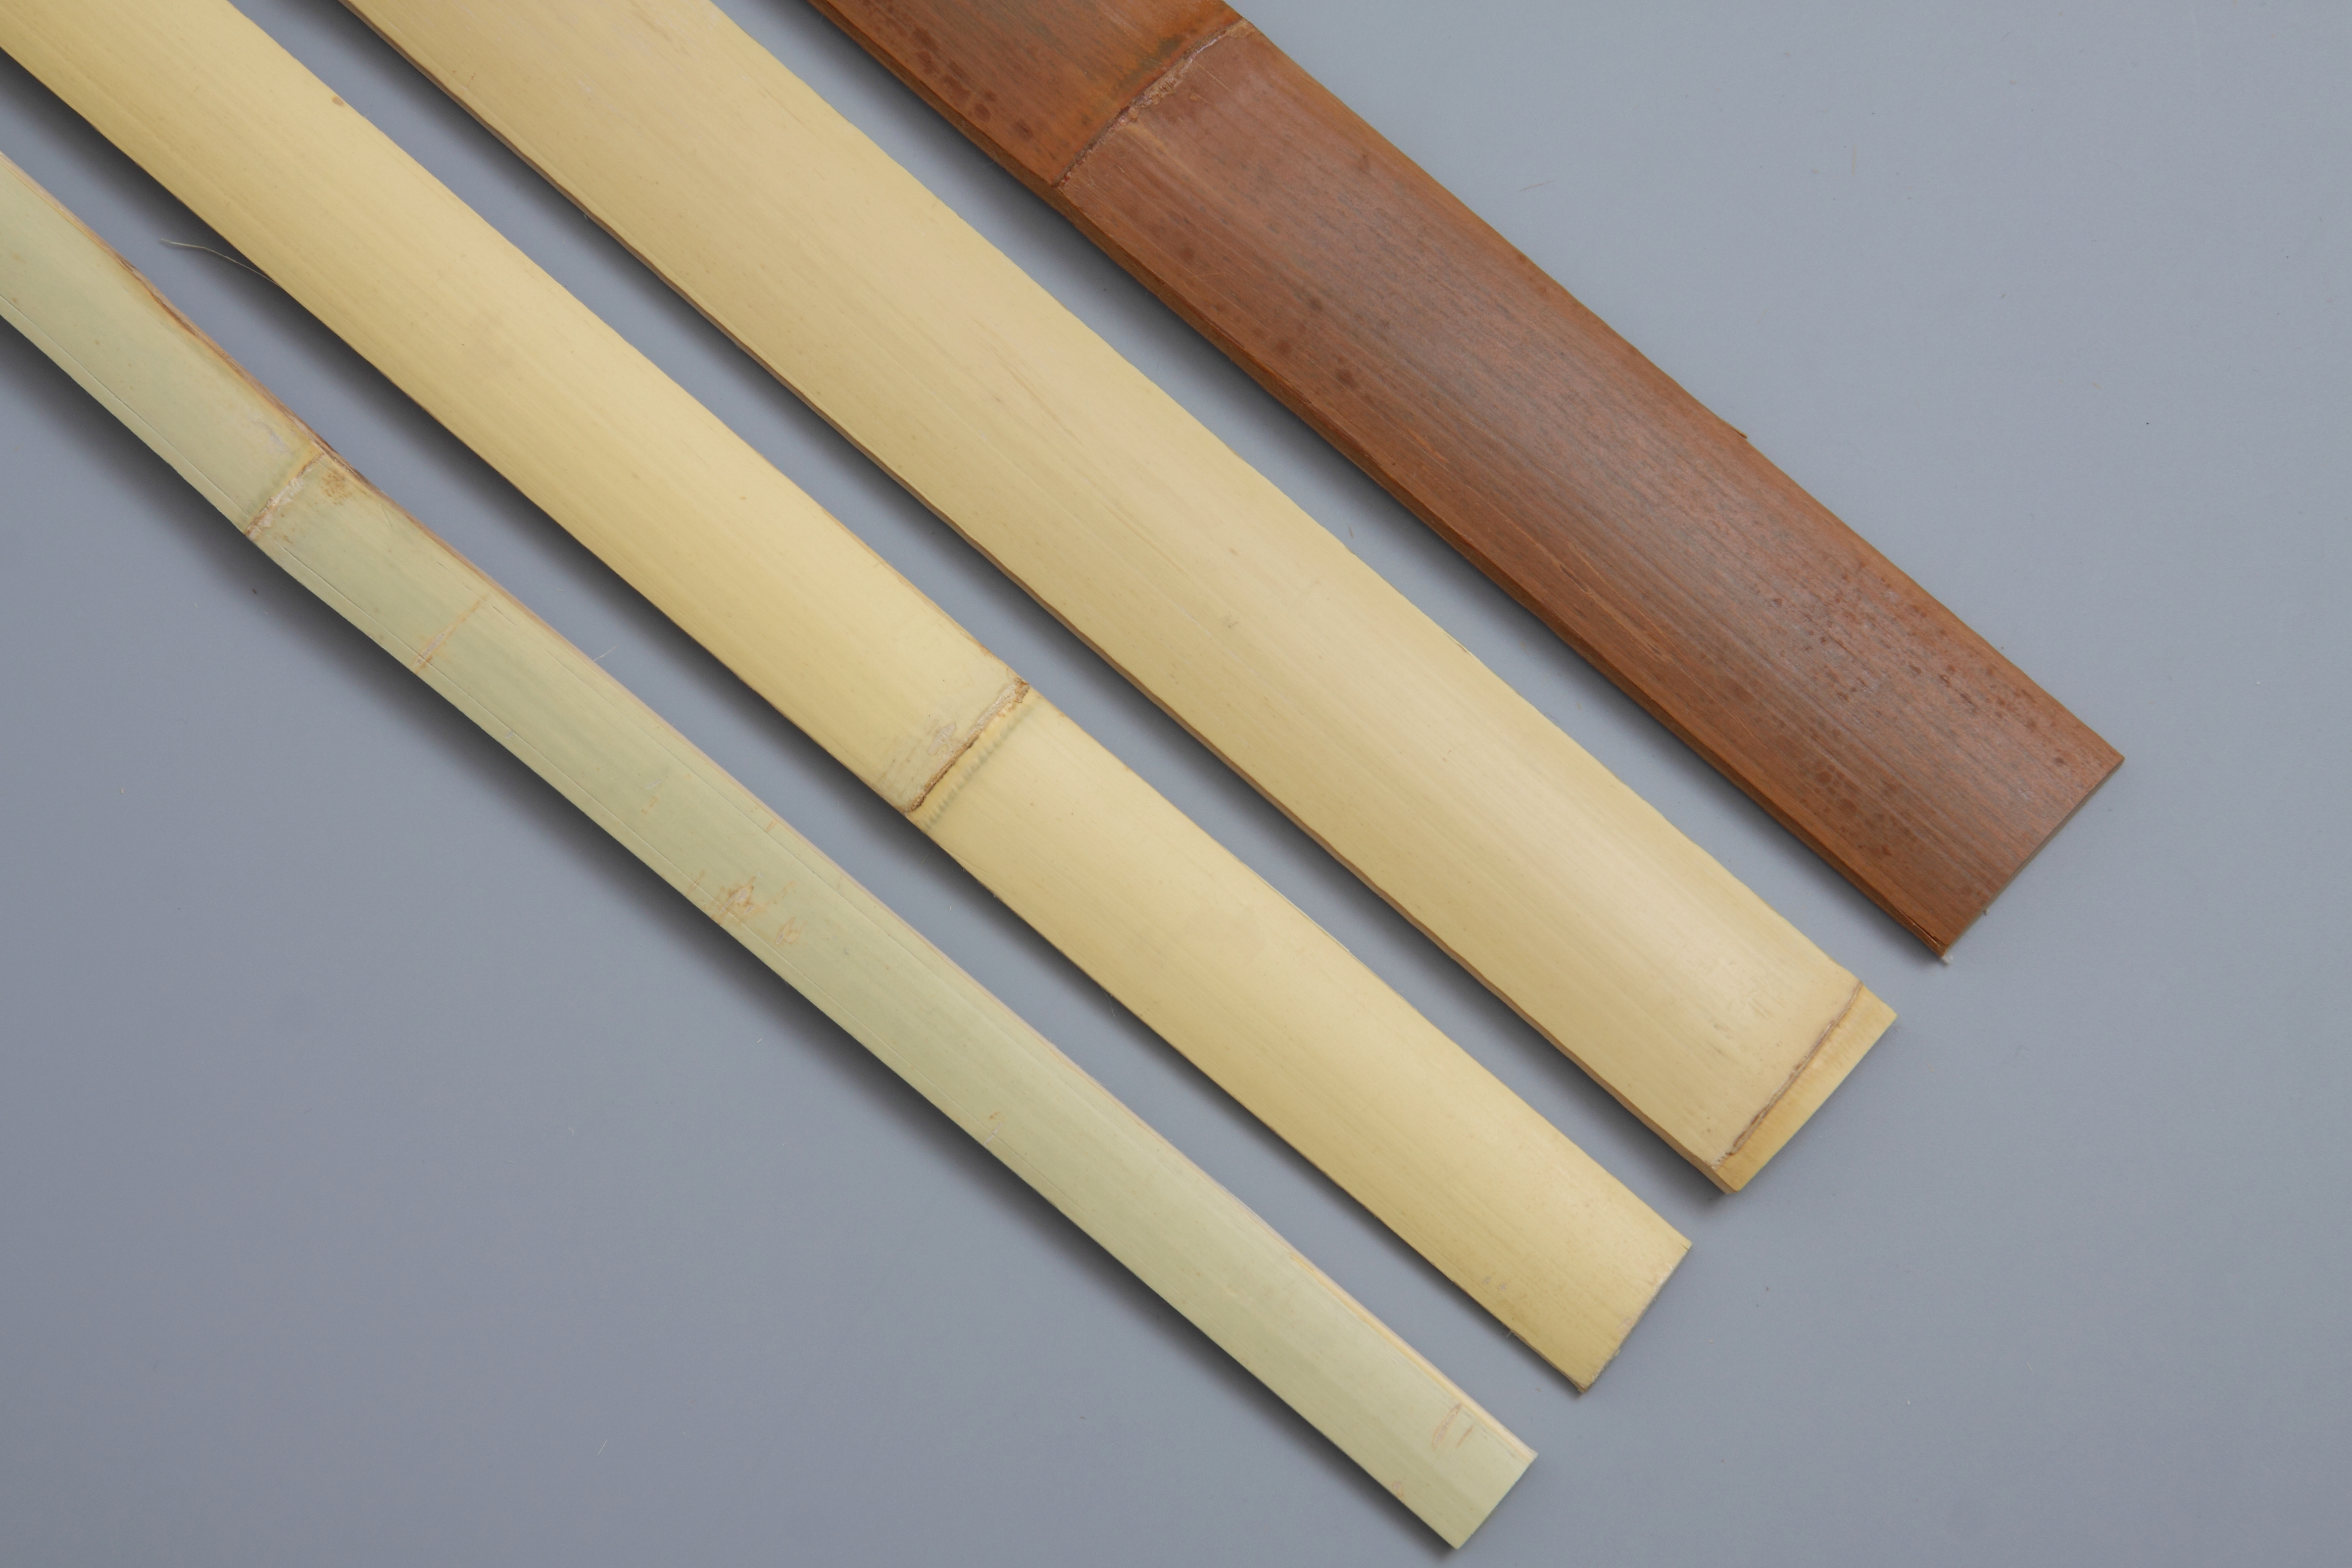
bamboo, rectangle, wood, Tints and shades, beige, metal, font, pattern, linens, publication